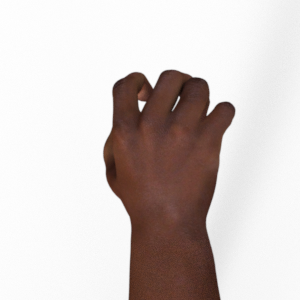
Label: rock